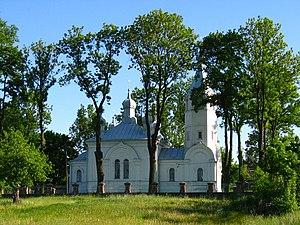
Fasty est un village de Pologne, situé dans la gmina de Dobrzyniewo Duże, dans le Powiat de Białystok, dans la voïvodie de Podlachie.